Joseph Guichard

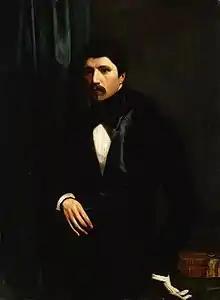
"Self-portrait", Salon of 1833, musée des beaux-arts de Lyon

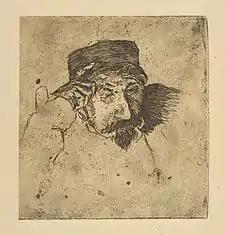
Joseph Guichard, sketch by Félix Bracquemond

Joseph Benoît Guichard (14 November 1806, Lyon - 31 May 1880, Lyon) was a French painter and art teacher who worked in a variety of styles.